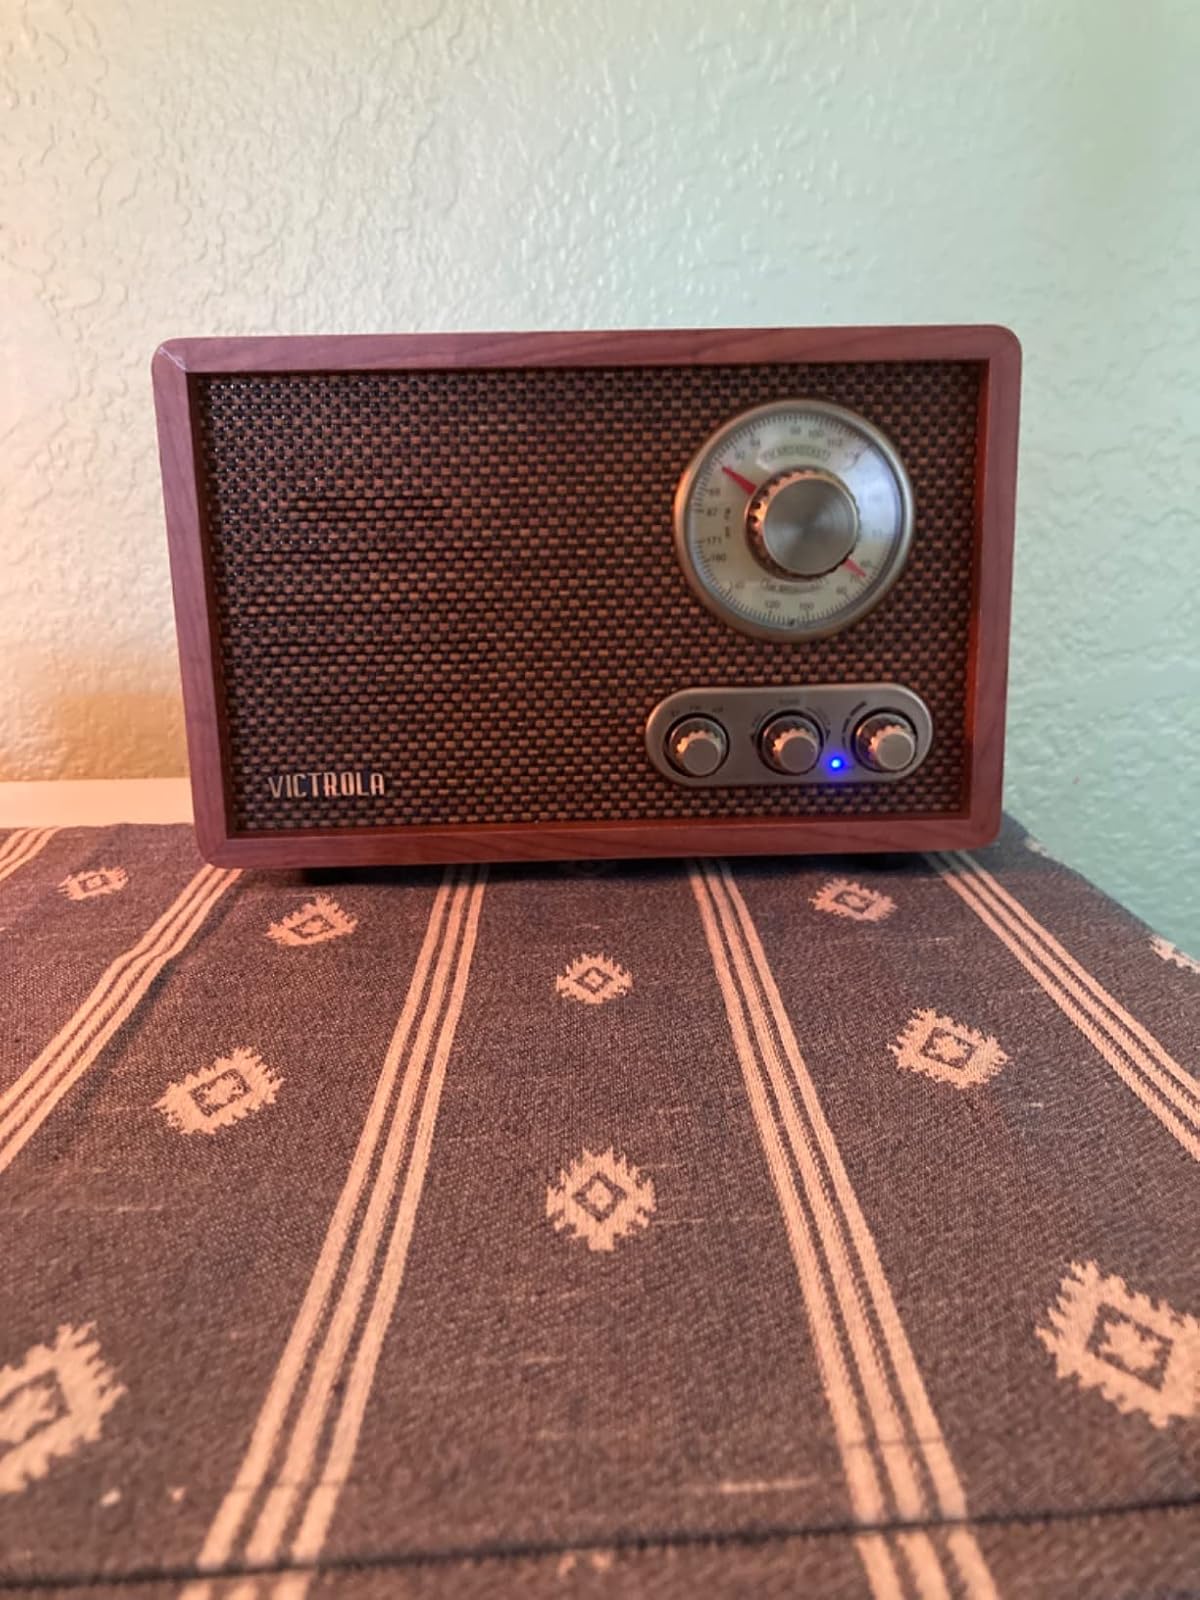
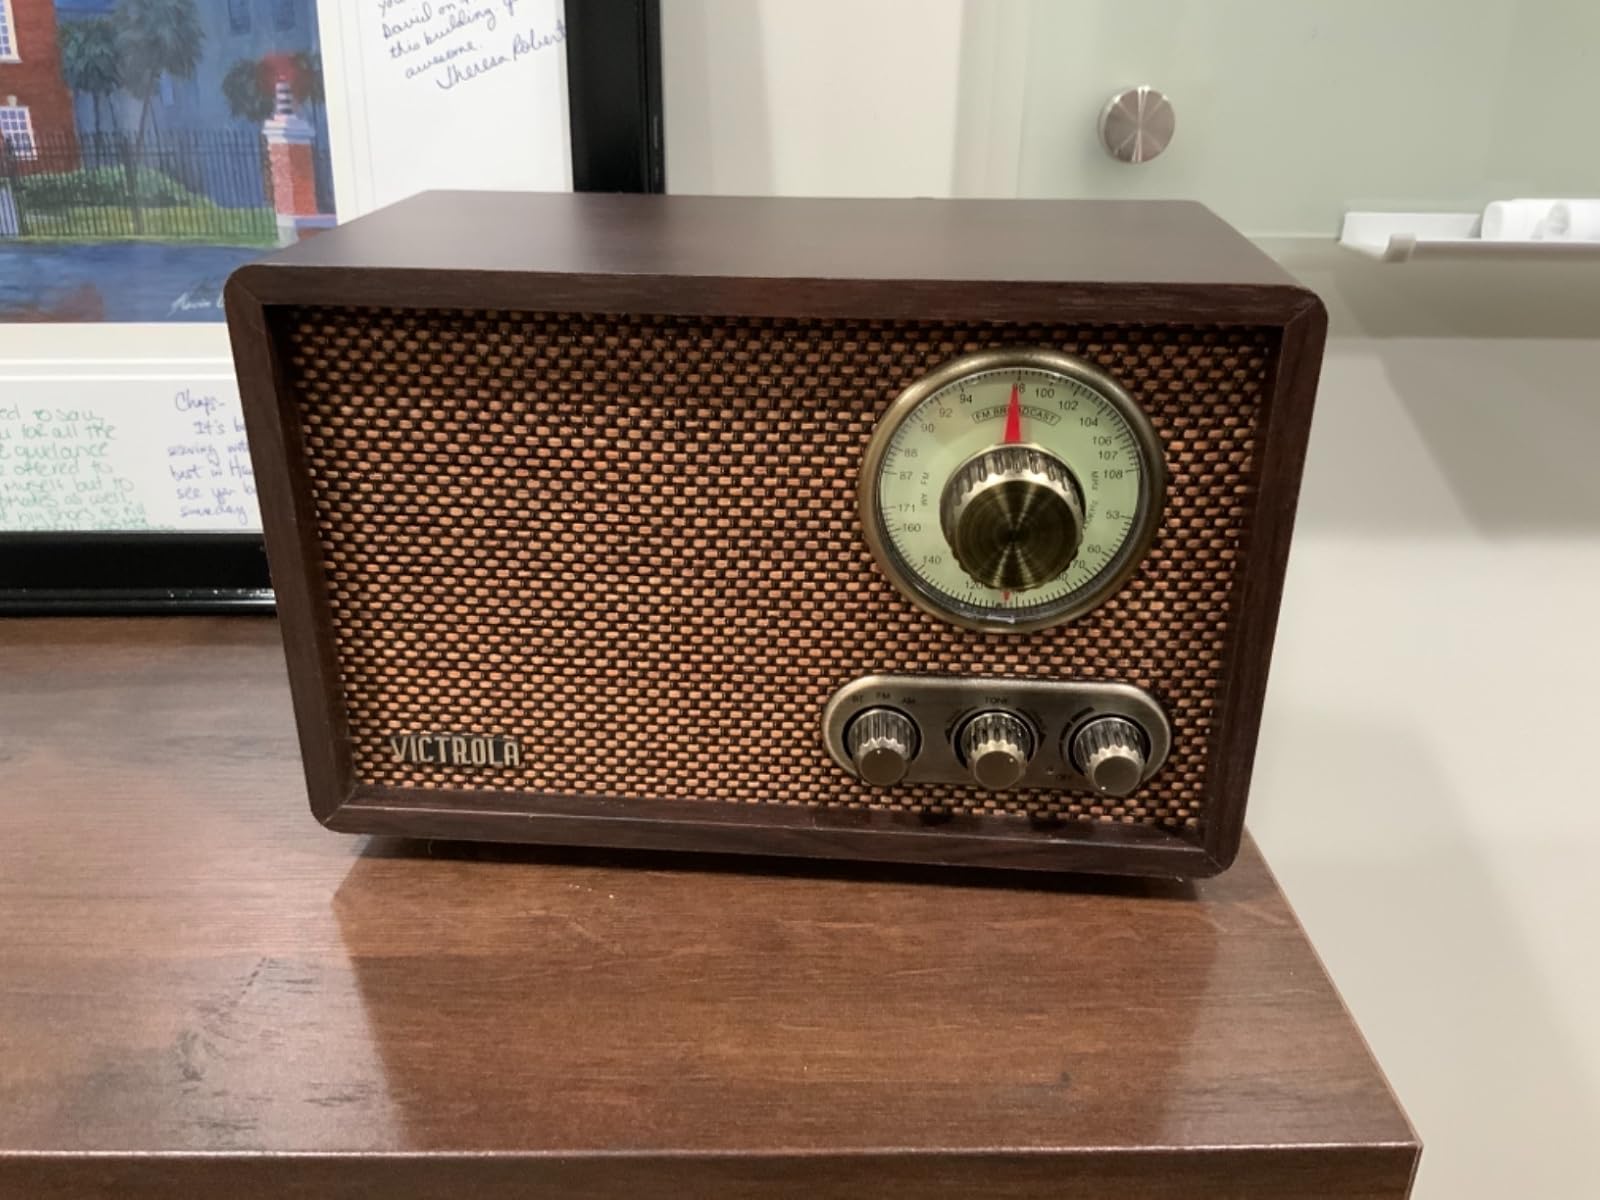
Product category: radio
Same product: no